Herodian architecture

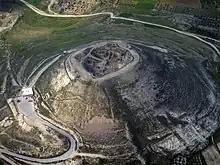
Aerial view of the acropolis of Herodium

Herodian architecture is a style of classical architecture characteristic of the numerous building projects undertaken during the reign (37–4 BC) of Herod the Great, the Roman client king of Judea. Herod undertook many colossal building projects, most famously his reconstruction of the Temple in Jerusalem (c. 19 BC). Many of his structures were built upon comparable, previous Hasmonean buildings and most of his have, in their turn, vanished as well.